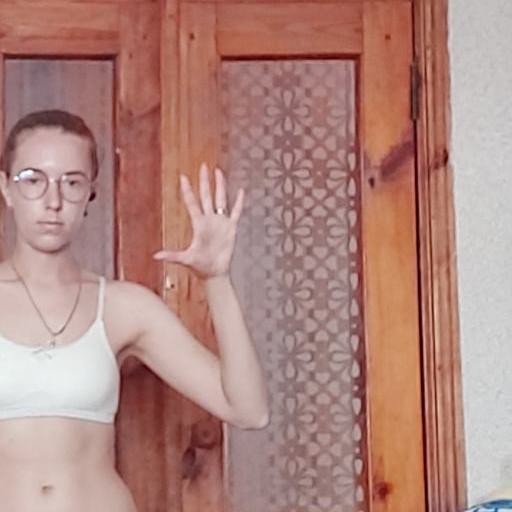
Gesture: palm